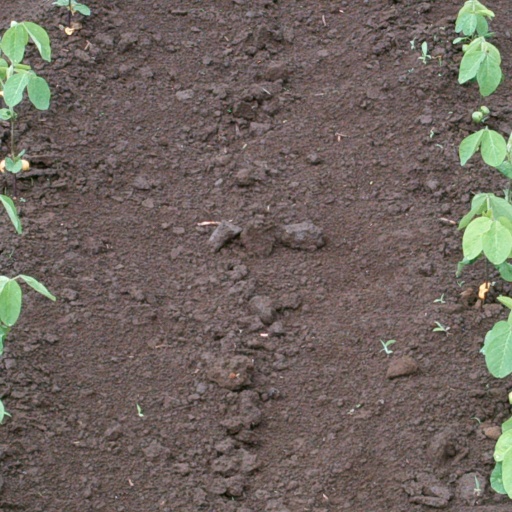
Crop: soybean